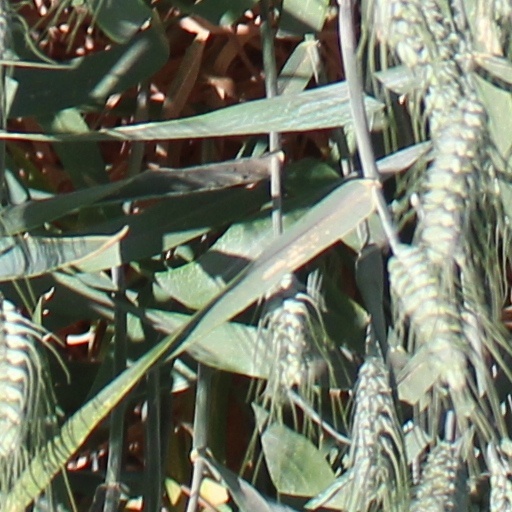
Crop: wheat